Stephen F. Hayes

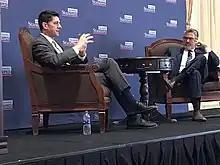
Hayes with Paul Ryan in 2018

As a career political journalist, his work has appeared in the "New York Post", "Washington Times", Salon.com, "National Review", and "Reason". He has been a commentator on CNN, "The McLaughlin Group", Fox News Channel, MSNBC, CNBC, and C-SPAN.